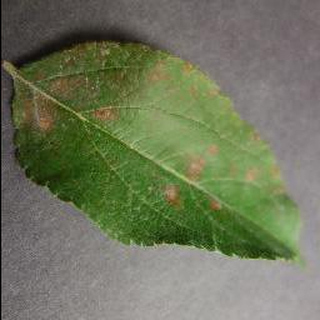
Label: apple_cedar_apple_rust